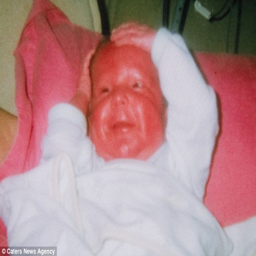
comic book character was born with disease , a rare condition that leaves his skin permanently red , flaking and tight